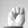
ASL letter: M